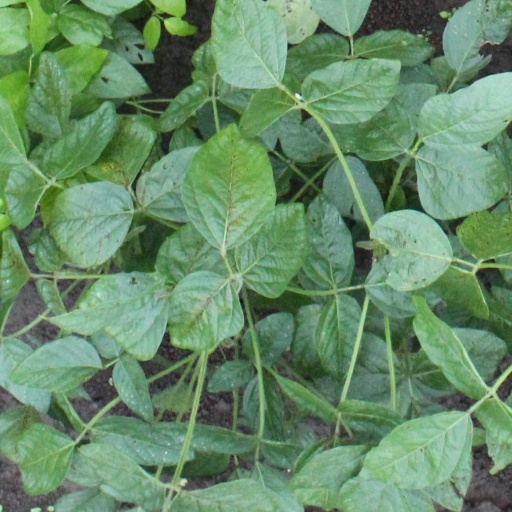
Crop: soybean